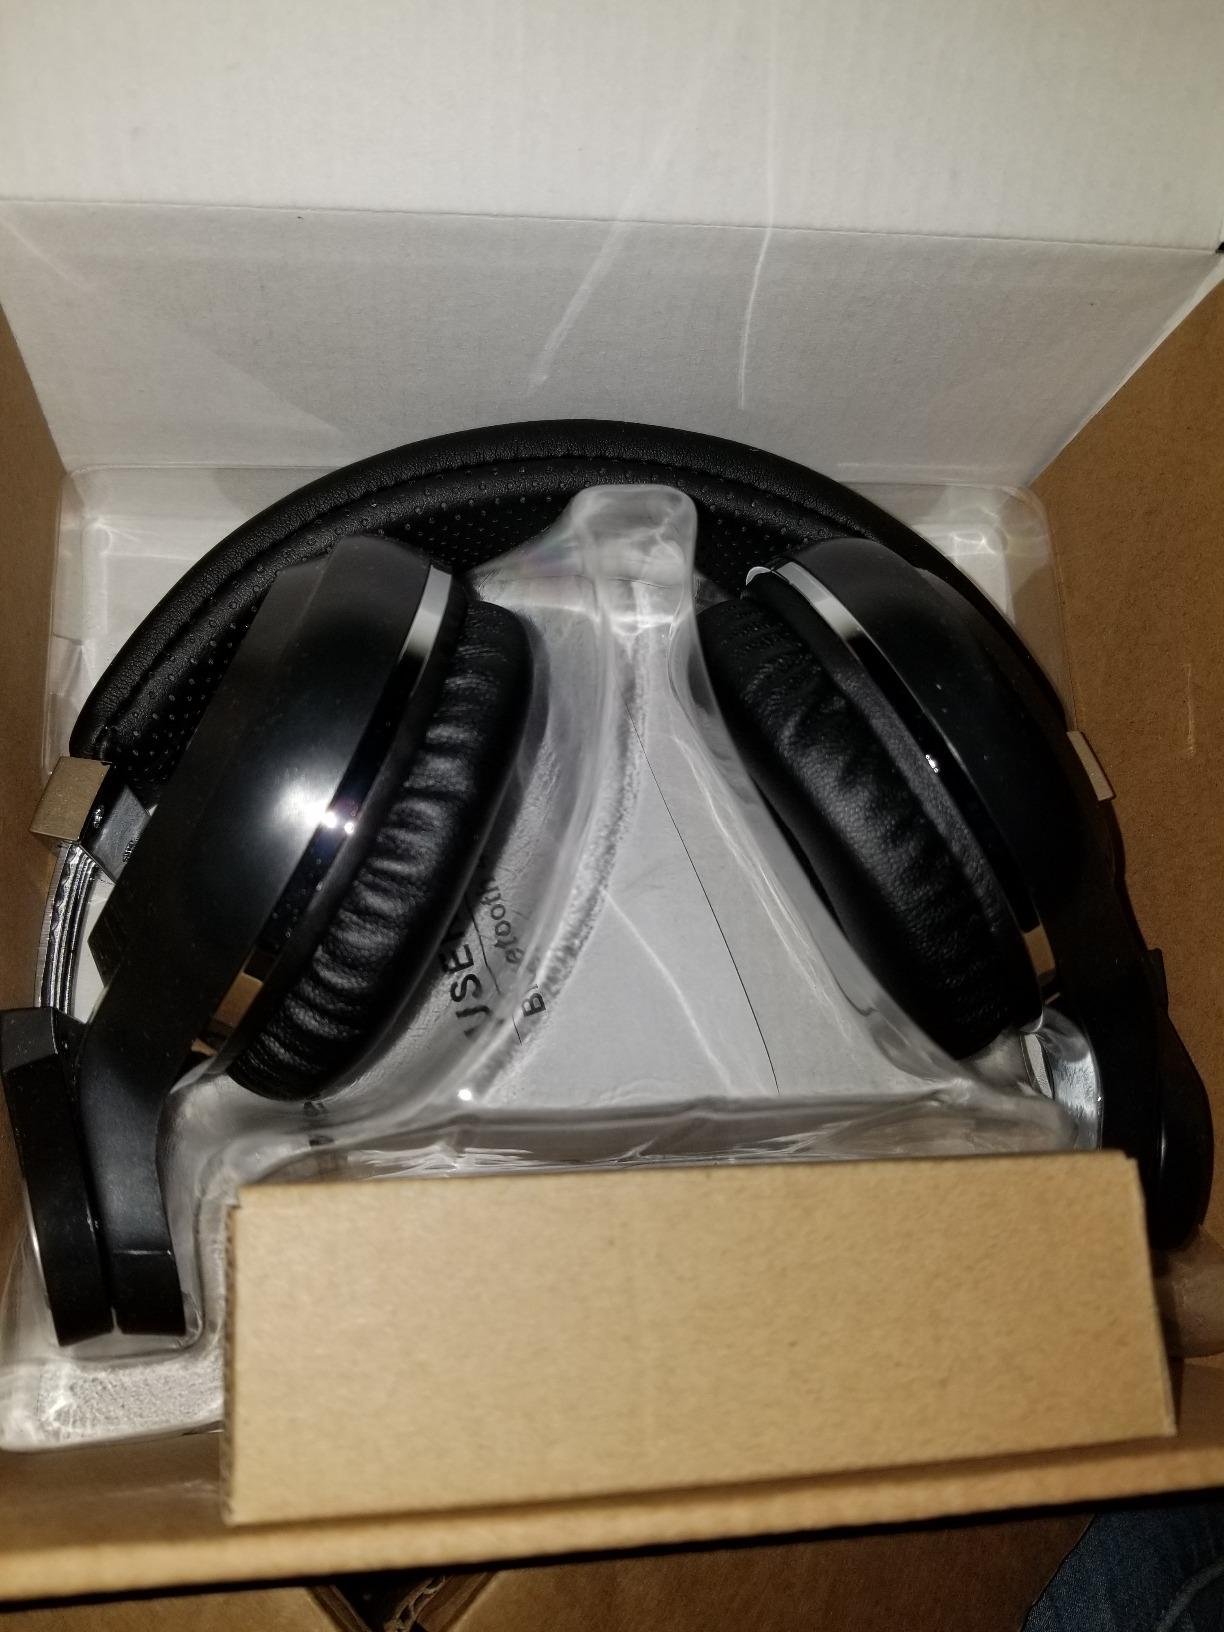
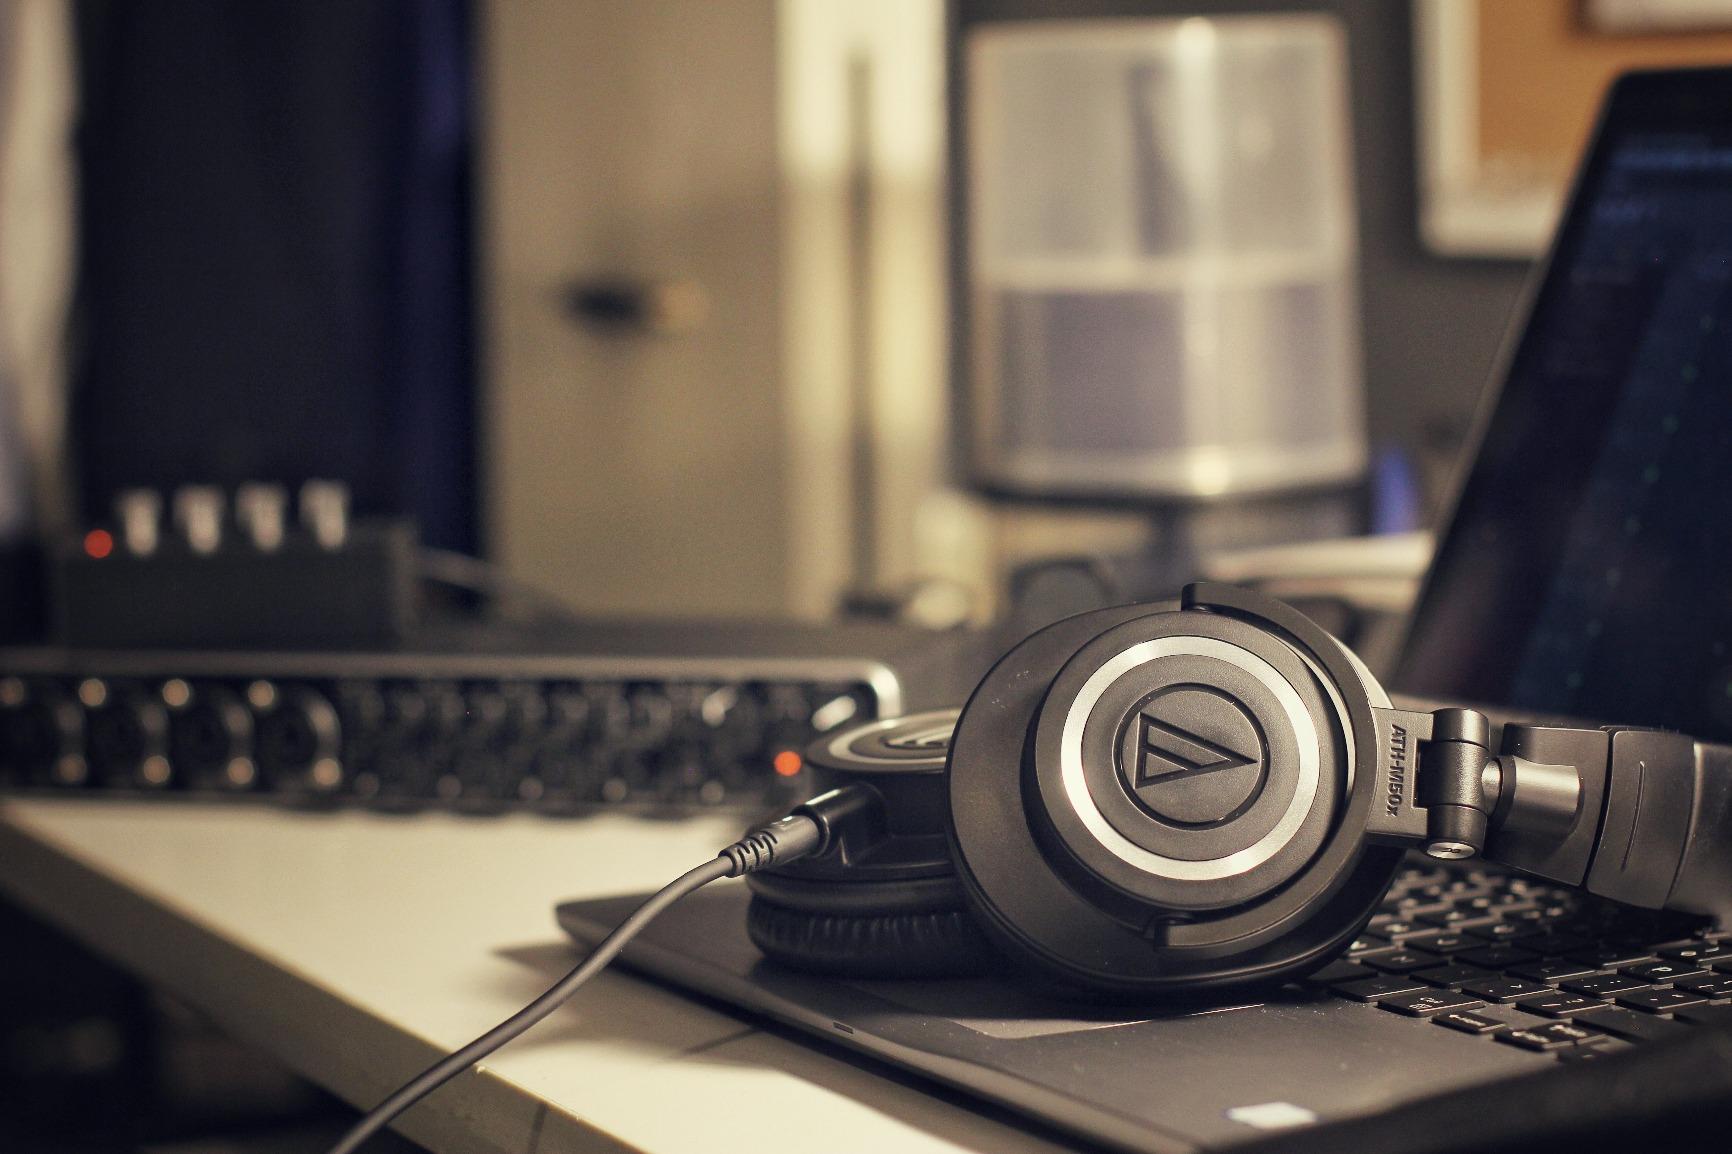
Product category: headphones
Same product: no